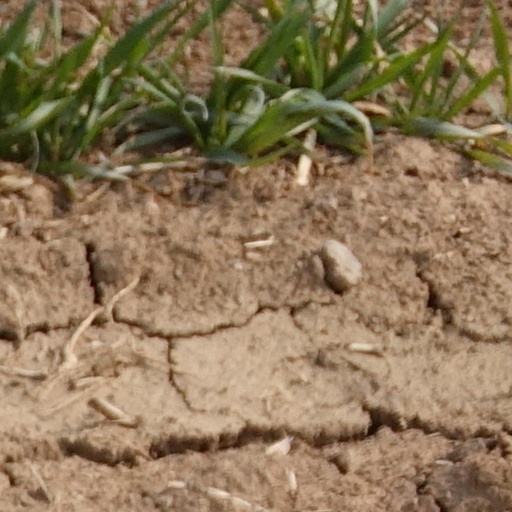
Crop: wheat